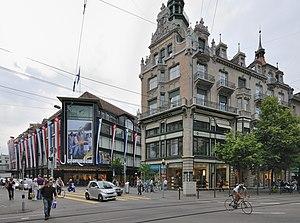
Cette liste présente les biens culturels d'importance nationale dans le canton de Zurich. Cette liste correspond à l'édition 2009 de l'Inventaire Suisse des biens culturels d'importance nationale pour le canton de Zurich. Il est trié par commune et inclus : 204 bâtiments séparés, 66 collections, 50 sites archéologiques et trois cas particuliers.